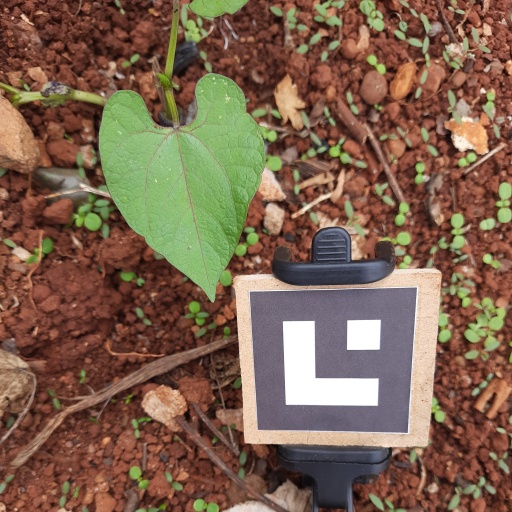
Observations: flat surface, no eating holes, with soild dust, under shade